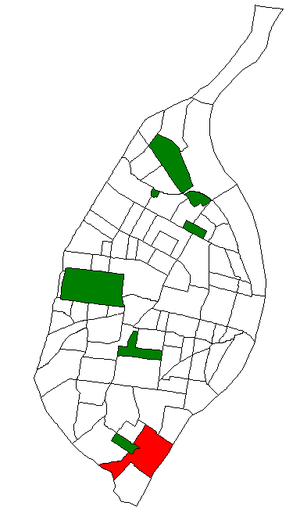
Carondelet est un quartier résidentiel situé au sud du centre-ville de Saint-Louis dans l'État du Missouri aux États-Unis.